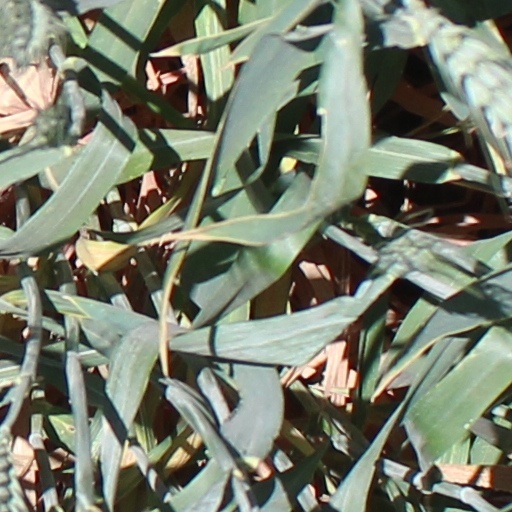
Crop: wheat